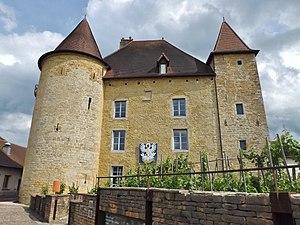
Vue du Château Pécauld, abritant le musée de la vigne et du vin à Arbois dans le Jura.
Le château Pécauld est un château du XIIIᵉ siècle à Arbois dans le Jura en Bourgogne-Franche-Comté. Il abrite le musée de la vigne et du vin depuis 1993 et est inscrit aux monuments historiques depuis le 22 novembre 1988. Il accueille le musée de la vigne et du vin du Jura.
Le vignoble du Jura représente une région viticole située dans le Jura en Franche-Comté, en France. Elle s'étend sur le Revermont et occupe une bande nord-sud de 70 kilomètres de long et de 6 kilomètres de large qui longe la fracture géologique séparant la Bresse du massif du Jura. Marqué par une personnalité typique et représentant environ 2 000 hectares, c'est l’un des plus petits vignobles français.
Tourisme dans le département du Jura en Bourgogne-Franche-Comté.